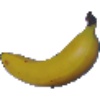
Label: Banana 1